The Ritz-Carlton, Hong Kong

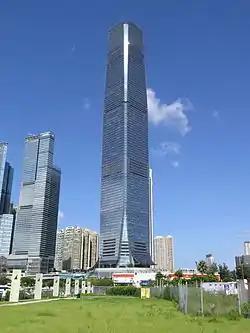
The hotel at the ICC

The Ritz-Carlton, Hong Kong is the highest five-star hotel in Hong Kong, and third highest in the world, located on the top floors of the International Commerce Centre which is the tallest building in Hong Kong. The Ritz-Carlton is a brand of the American company Marriott International. It was the world's highest hotel when opened in March 2011, until it was surpassed in 2020 by Shanghai Tower.